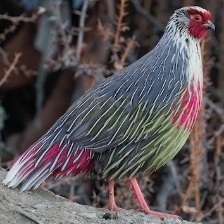
Species: BLOOD PHEASANT
Scientific name: ITHAGINIS CRUENTUS